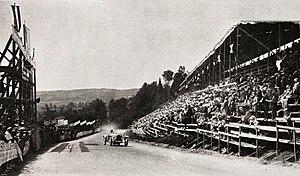
William Grover-Williams vainqueur du Grand Prix du Comminges 1928, sur Bugatti T35C.
Le Grand Prix automobile de France 1928 est un Grand Prix qui s'est tenu sur le circuit automobile du Comminges le 1ᵉʳ juillet 1928. Il s'est déroulé sur voitures de sport.
Le circuit automobile du Comminges est un ancien circuit automobile situé à proximité de la ville de Saint-Gaudens, dans la Haute-Garonne. Le Grand Prix du Comminges est la principale épreuve disputée sur ce parcours qui a également accueilli le Grand Prix de France en 1928. 18 Grands Prix auto et 16 Grands Prix moto s'y dérouleront entre 1925 et 1954.
William Grover-Williams, né le 16 janvier 1903 à Montrouge et mort en mars 1945 à Sachsenhausen, était un pilote de course automobile et, pendant la Seconde Guerre mondiale, un agent secret français du Special Operations Executive.